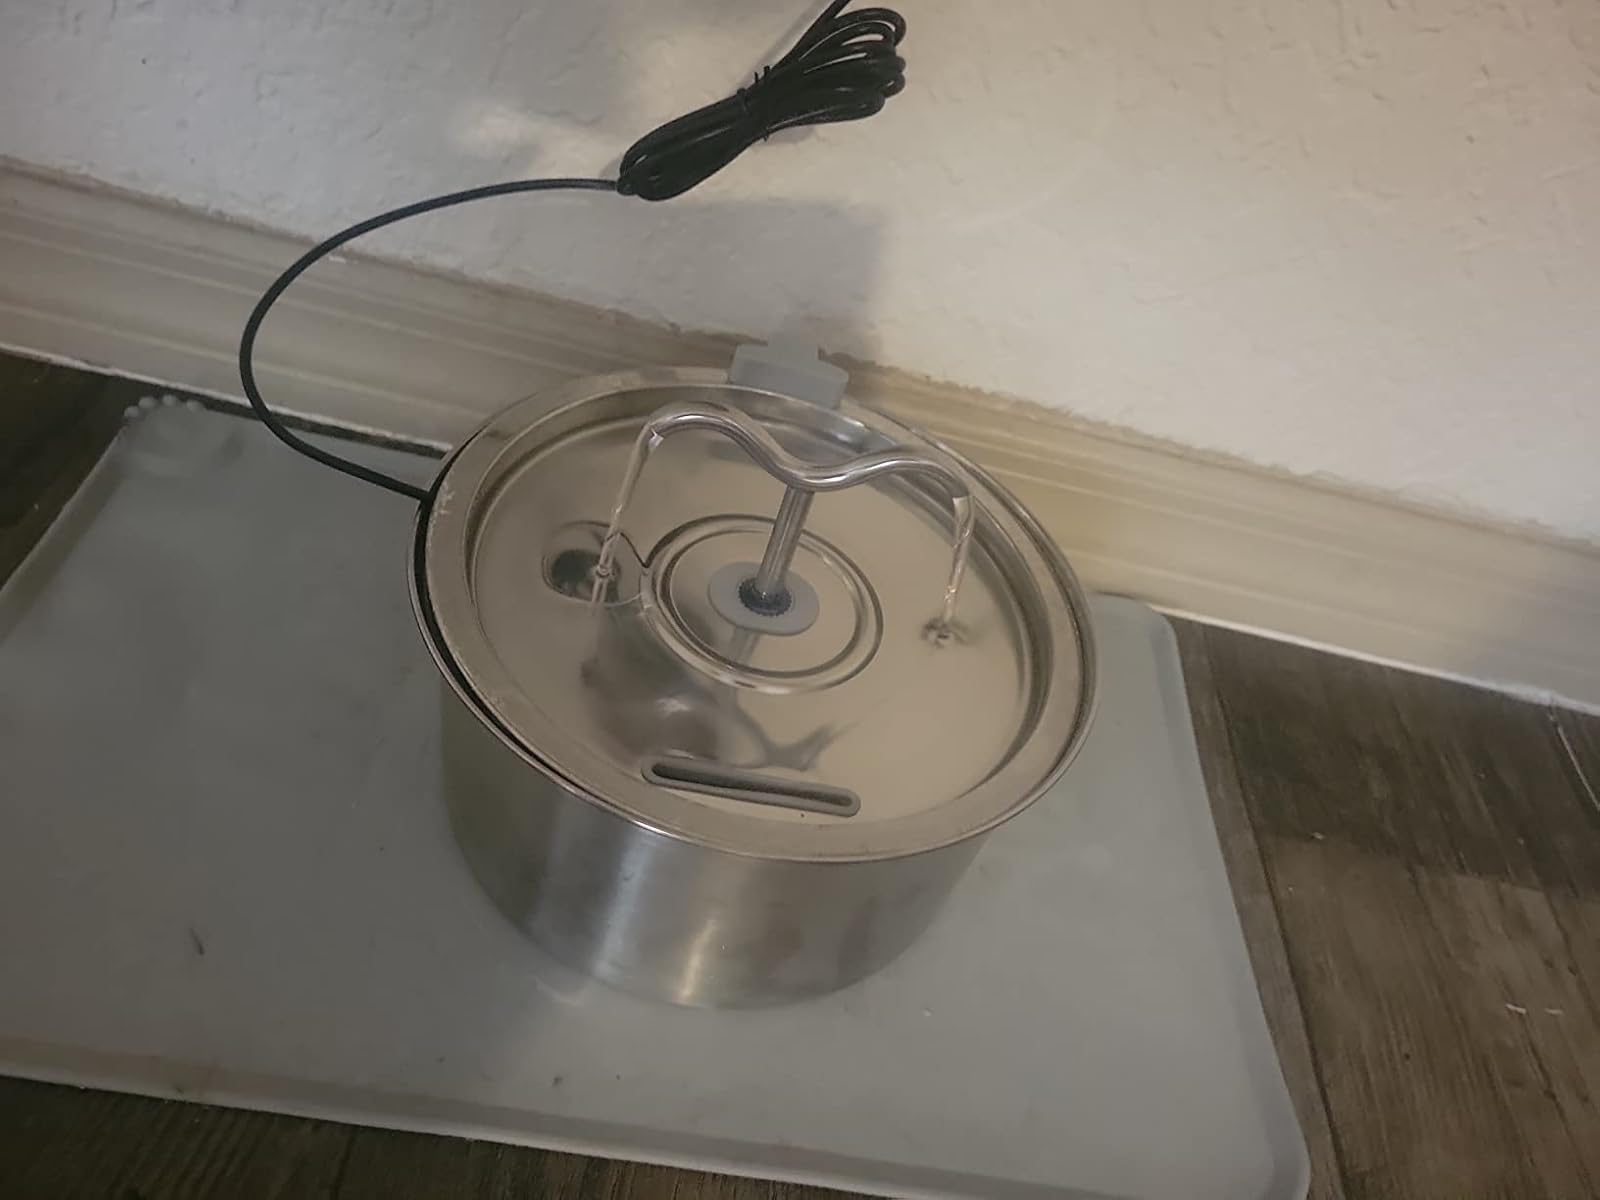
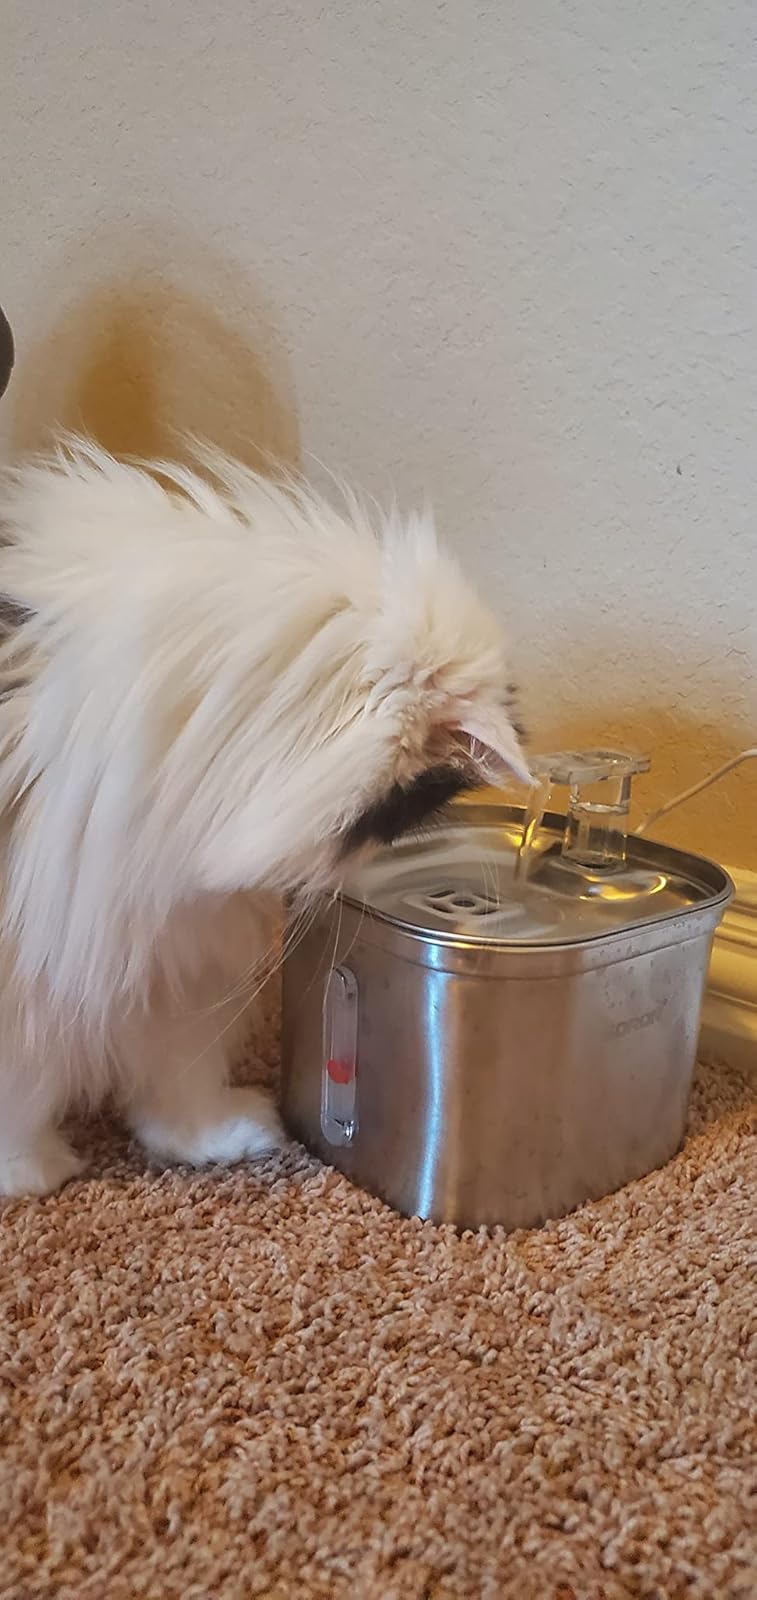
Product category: items_bowl
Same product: no